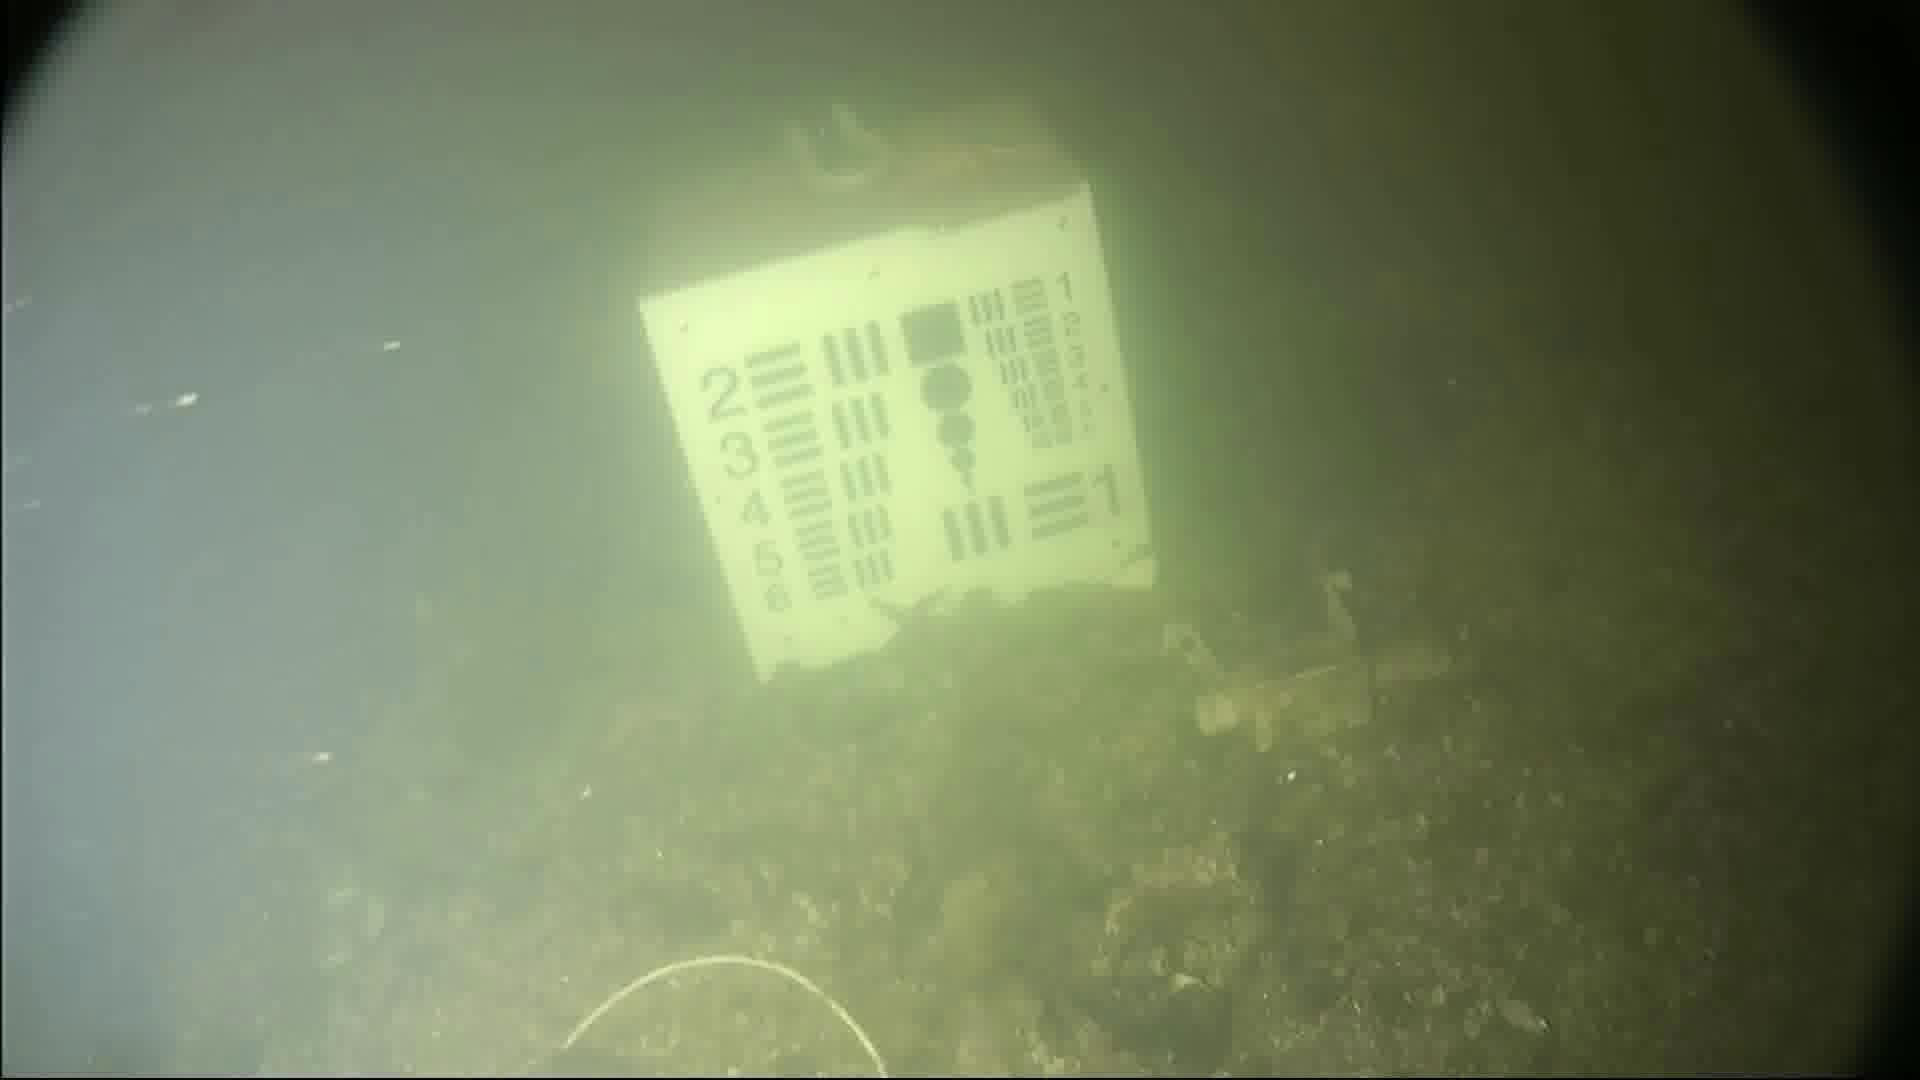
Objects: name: starfish